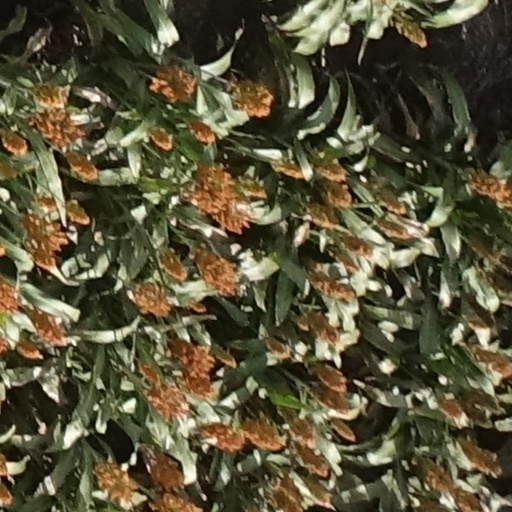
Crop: sorghum